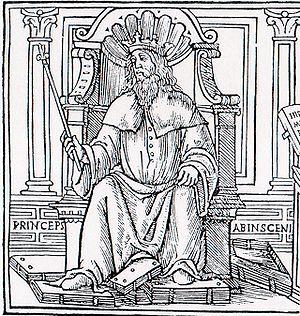
Le Kitab Al Qanûn fi Al-Tibb, connu plus simplement en Occident sous le nom de Qanûn et en français sous celui de Canon est un ouvrage encyclopédique de médecine médiévale rédigé en arabe par Avicenne médecin et scientifique persan du XIᵉ siècle, achevé vers 1020. Cet ouvrage est considéré comme l'un des plus importants ouvrages écrits en médecine.